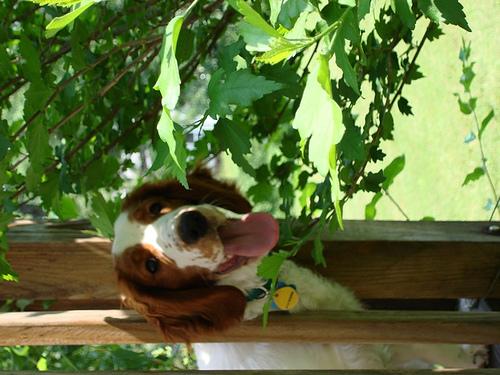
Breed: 202-n000023-Welsh_springer_spaniel